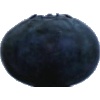
Label: blueberry